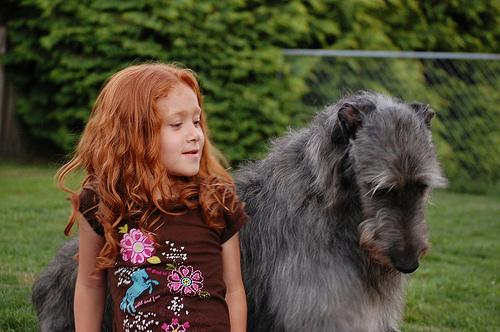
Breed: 224-n000056-Scottish_deerhound